Spanish Republican Navy

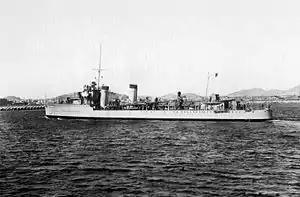
Destroyer "Lepanto", one of the Republican Navy ships that left Cartagena for Bizerte in March 1939.

Under Luis González de Ubieta's command the Republican Navy concentrated in the protection of maritime convoys that were supplying the internationally isolated Spanish Republic, as well as in the training of naval officers and their ships' crews.